Hooveria parviflora

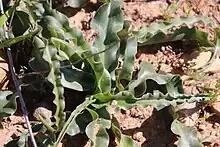
Vegetative rosette.

"Hooveria parviflora" is a perennial wildflower, growing from a bulb wide. The bulb is covered in a dark brown, membranous coat. The leaves emerge from the top of the bulb, and are long and narrow, with wavy margins, wide.